Destiny (Zero 7 song)

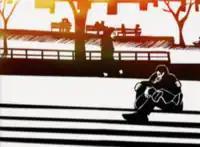
A mostly black-and-white, hand-drawn picture made by tracing real-world images. The upper half is shaded with red, orange, and yellow colour tones. A sad woman in the near background walks right, through a city park. In the bottom-left corner is a man and a woman, cuddling romantically. In the far background are more couples sitting on three beaches, facing away from the viewer.

Internationally, the single's British sales alone registered on the Eurochart Hot 100 on "Music & Media"s 25 August 2001 issue, when it appeared at number 99. In the United States, the song was first added to national adult album alternative radio stations in November 2001. Following a large number of radio additions on the week of 11 February 2002, "Destiny" debuted at number 27 on the "Radio & Records" Triple A Top 30 Indicator listing on 22 February 2002. As its airplay increased, it eventually dropped out of the indicator chart and entered the main Triple A Top 30 ranking, where it debuted and peaked at number 26 on 7 June 2002.